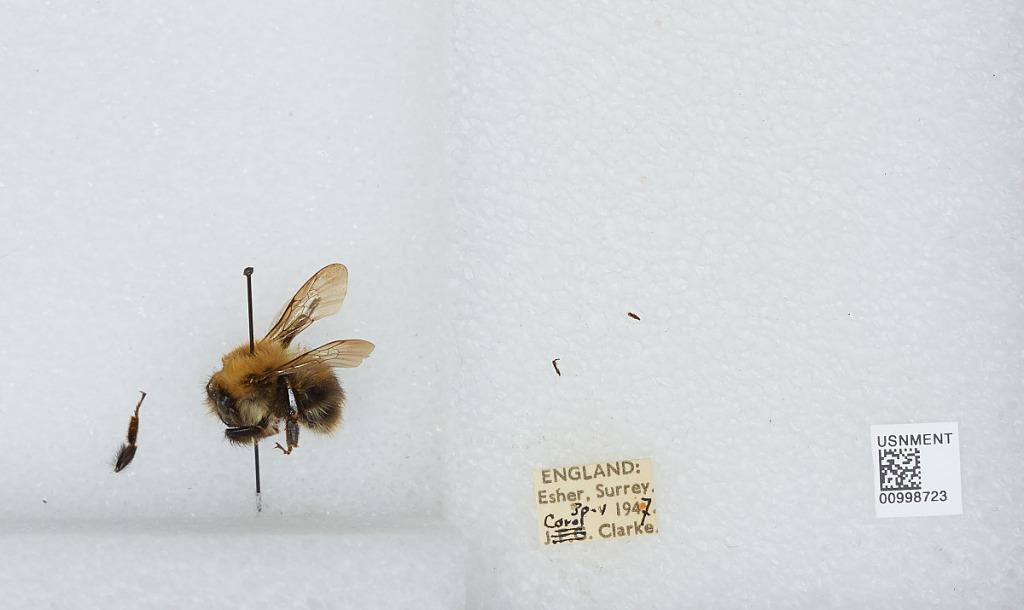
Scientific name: Bombus (Thoracobombus) pascuorum (Scopoli)
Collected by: C. Clarke
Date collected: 1947-5-30
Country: United Kingdom
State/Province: England
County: Surrey
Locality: Esher
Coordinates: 51.3691, -0.365